Prüfer group

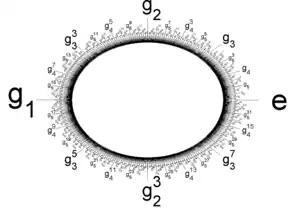
The Prüfer -group with presentation , illustrated as a subgroup of the unit circle in the complex plane

In mathematics, specifically in group theory, the Prüfer "p"-group or the p"-quasicyclic group or p"-group, Z("p"), for a prime number "p" is the unique "p"-group in which every element has "p" different "p"-th roots.